Lithuanian dictionaries

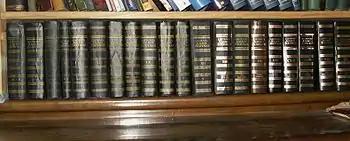
20 volumes of the "Academic Dictionary of Lithuanian"

Dictionaries of Lithuanian language have been printed since the first half of the 17th century.